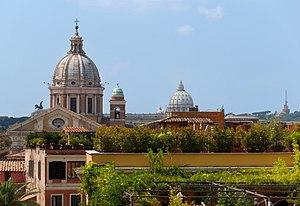
Au dessus de la Ville, depuis la Sainte-Trinité-des-Monts. Les domes de San Carlo al Corso, et de la Basilique Saint-Pierre. Rome, Italie